Ensenada

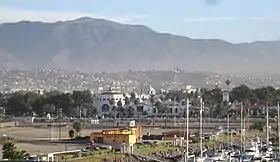
Panoramic view of Ensenada

Many of the terrestrial or marine species inhabiting the surrounding the Greater Ensenada area in the Baja California islands are unique. Guadalupe Island, off the coast of the city, is one of the best places in the world for observing the great white shark. The island has been a wildlife sanctuary since 1975.